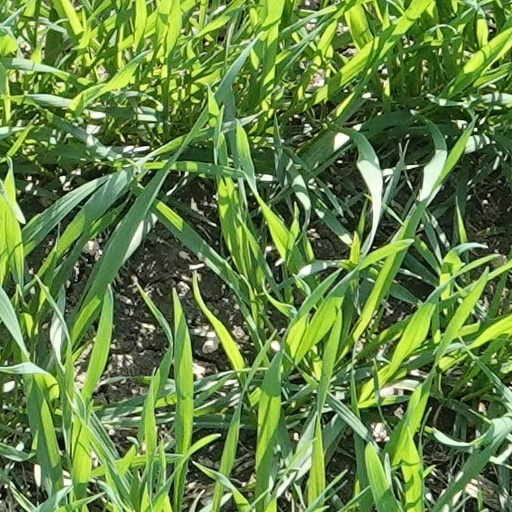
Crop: wheat